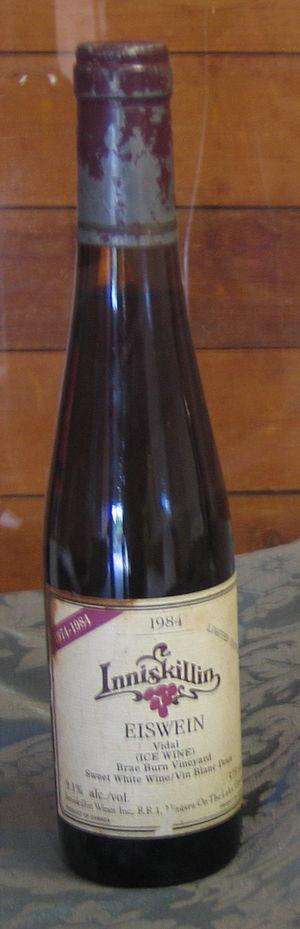
L’histoire de la vigne et du vin est si ancienne qu’elle se confond avec l'histoire de l’humanité. La vigne et le vin ont représenté un élément important des sociétés, intimement associés à leurs économies et à leurs cultures. Le vin synonyme de fête, d'ivresse, de convivialité, qui a investi le vaste champ des valeurs symboliques, est aujourd'hui présent dans la plupart des pays du monde. Son existence est le fruit d’une longue histoire mouvementée.
Le terme Vin de qualité produit dans une région déterminée a désigné, entre 1970 et 2009, certains vins produits sur le territoire de l'Union européenne. L'Europe divisait, pendant cette période, les vins en deux catégories : les « VQPRD » et les « Vins de table ».